Begunaah

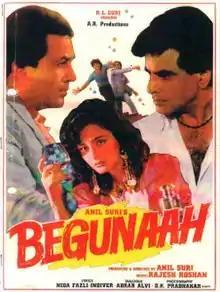
Movie Poster

Begunaah is a 1991 Indian Hindi-language crime drama film, produced and directed by Anil Suri under the A.R. Productions banner. It starred Rajesh Khanna, Farah in pivotal roles and music composed by Rajesh Roshan.